Rēzekne

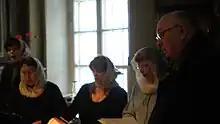
Sunday choir of Orthodox church

Due to Rēzekne's multi-ethnic character throughout the centuries, many religious communities have settled in the city. Ethnic differences were often distinguished on religious lines; the Germans brought Christianity to Latvia in the 13th century, as well as Lutheranism during the Reformation Period. The Polish influence over Latgalia in the 17th and 18th centuries strengthened Catholicism among the native Latgalians. Incoming populations of Russian Old Believers introduced Russian Orthodoxy, and up to the 1940s, Rēzekne had a very large Jewish population, and therefore, many synagogues.